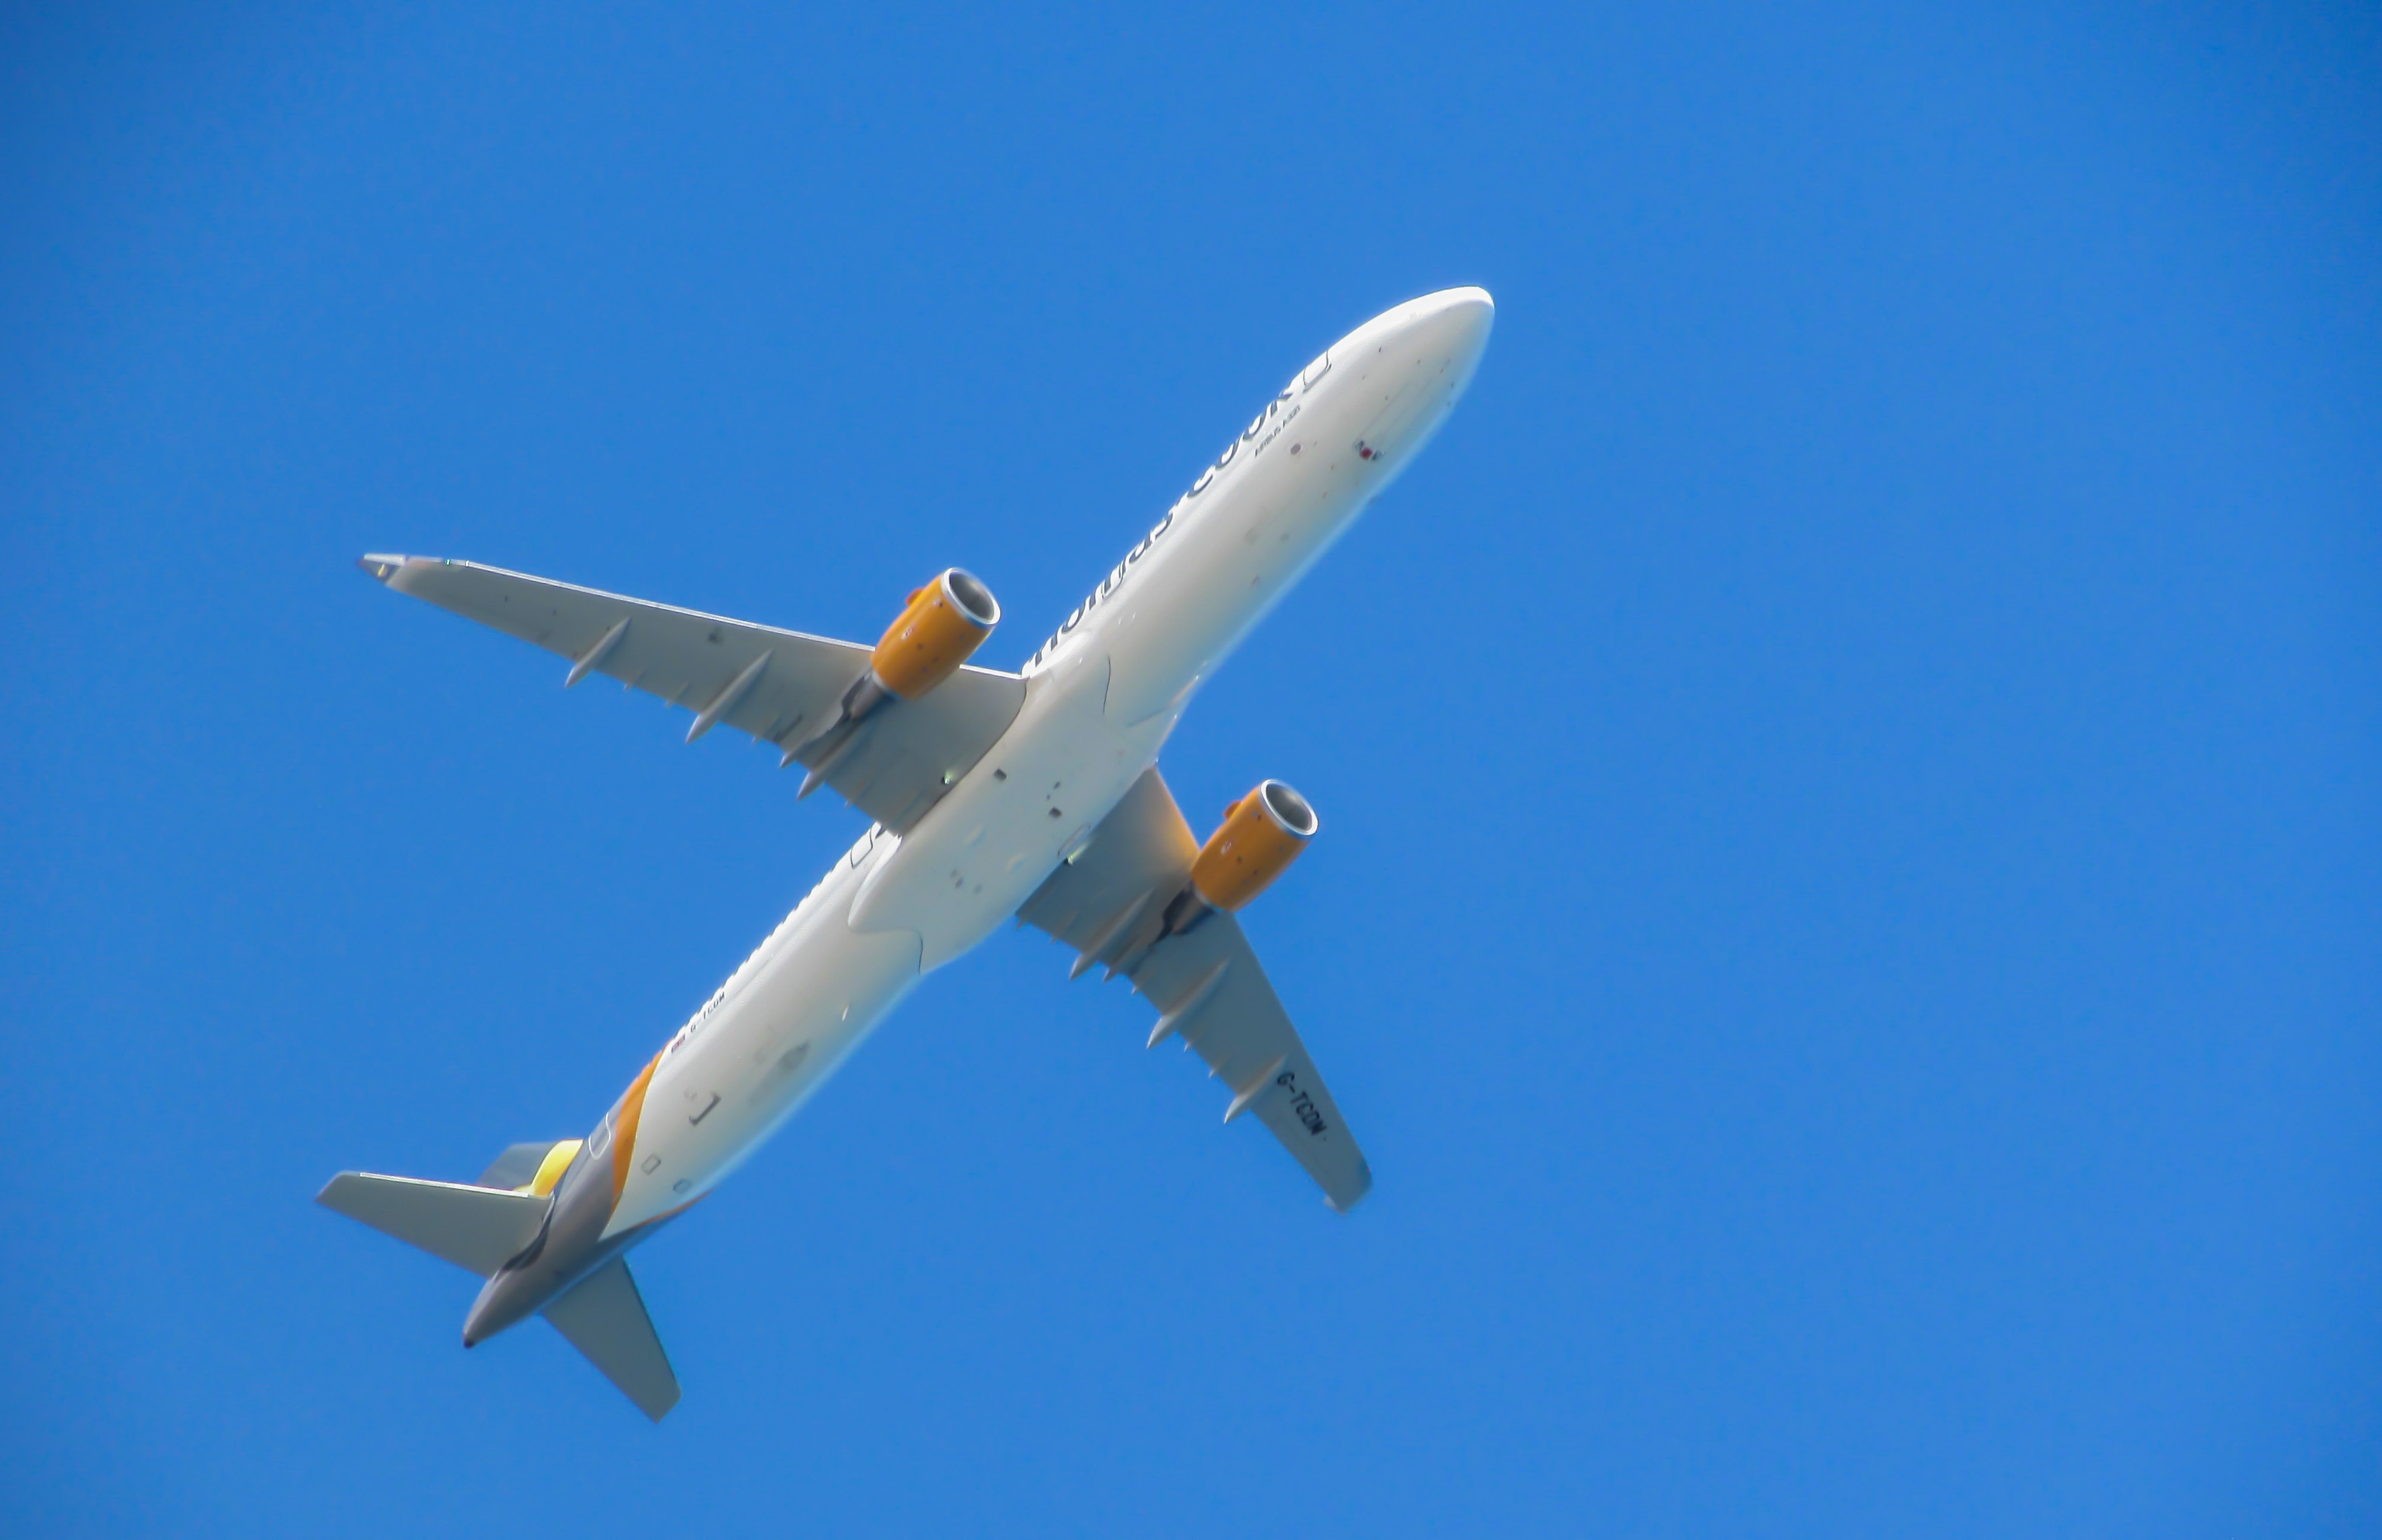
wing, sky, flying, airplane, aircraft, jet, vehicle, airline, aviation, flight, above, airliner, airbus, propeller, boeing, takeoff, jet aircraft, airbus a330, boeing 777, air travel, atmosphere of earth, wide body aircraft, narrow body aircraft, aerospace engineering, aircraft engine